Pernel Strachey

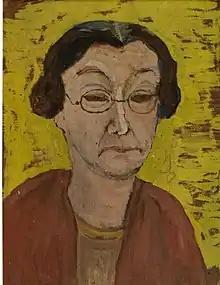
Portrait by Ray Strachey; painted

Pernel Strachey or Joan Pernel Strachey (4 March 1876 – 19 December 1951) was an English scholar of French and Principal of Newnham College.